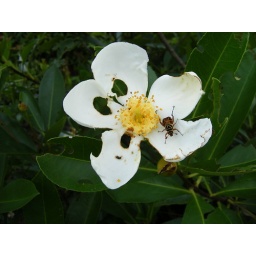
This is an unknown insect on some type of bay tree flower in SE Georgia, U.S.